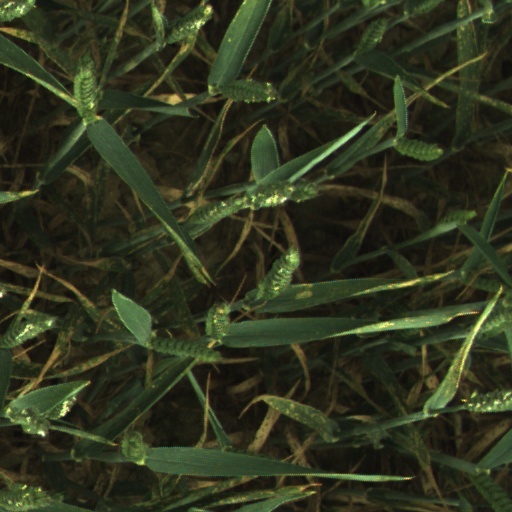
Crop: wheat